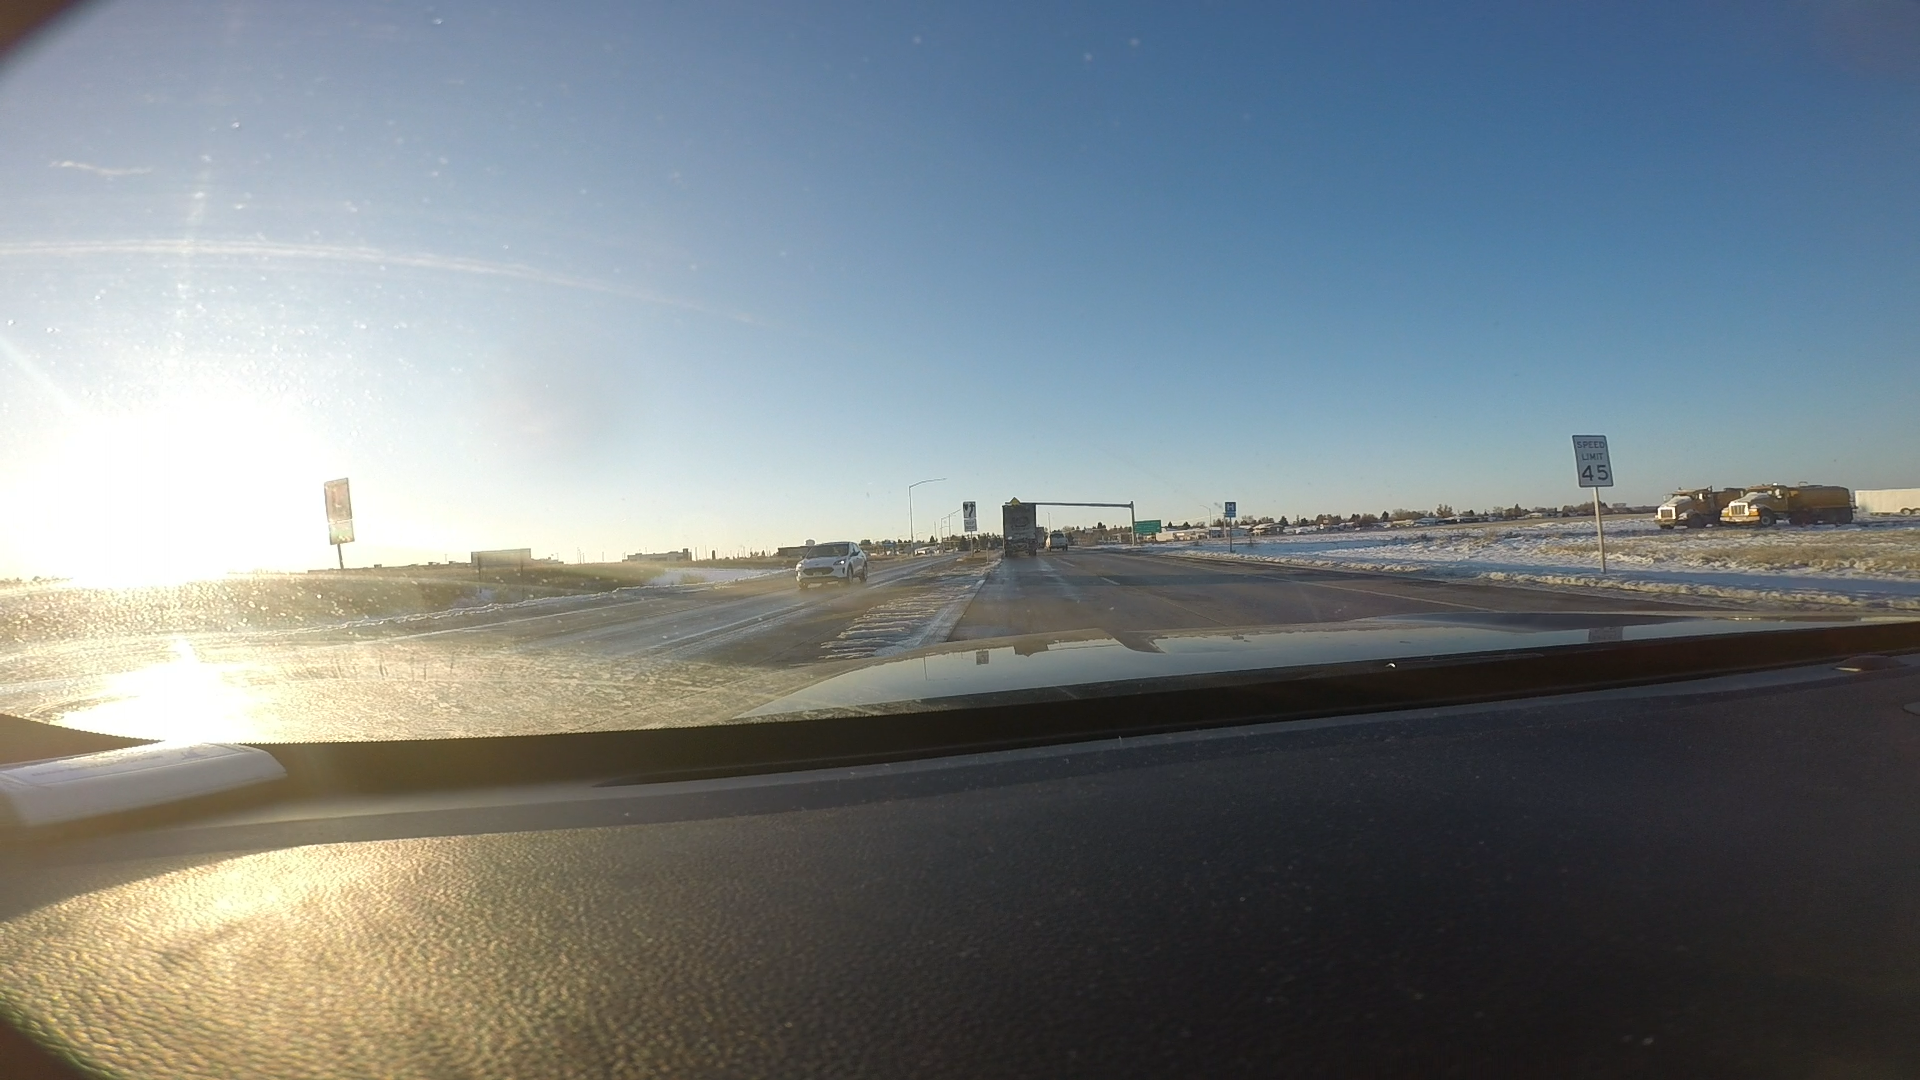
Speed limit sign label: mph45